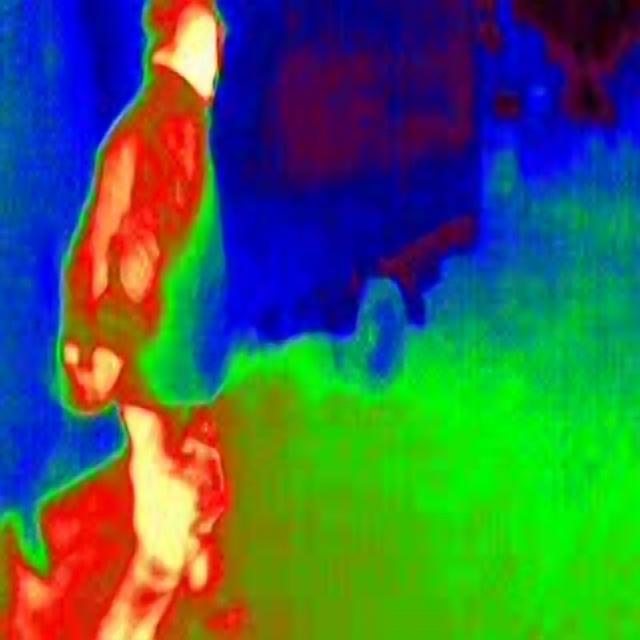
Detected objects:
label: person